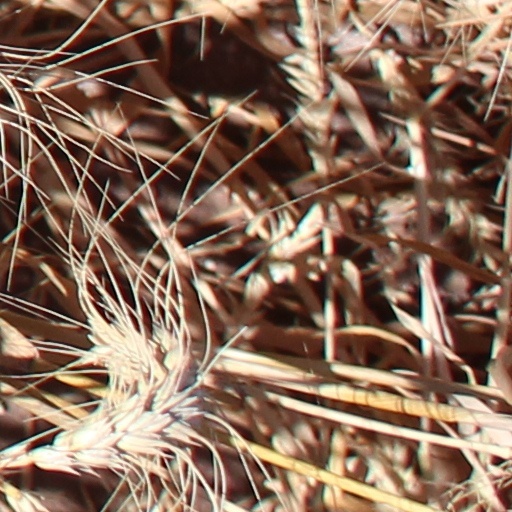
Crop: wheat